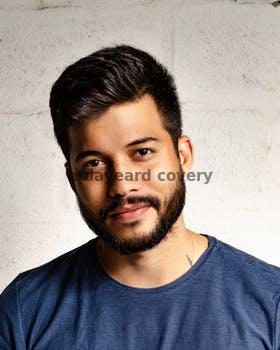
Label: Watermark